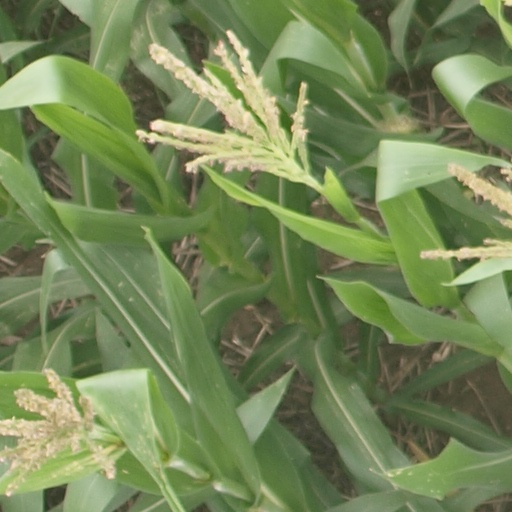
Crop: maize; corn